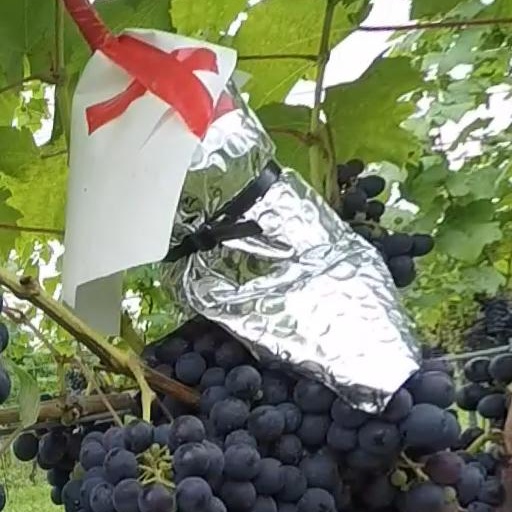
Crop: grape